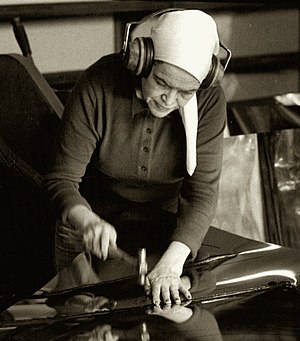
Inger Hanmann
Inger Hanmann, født Frimann Clausen var en dansk maler og emaljekunstner, gift med Poul Hanmann og mor til Marianne Grøndahl og Charlotte Hanmann.